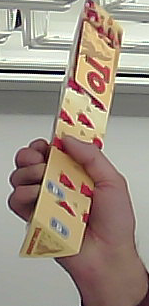
Product: toblerone_white